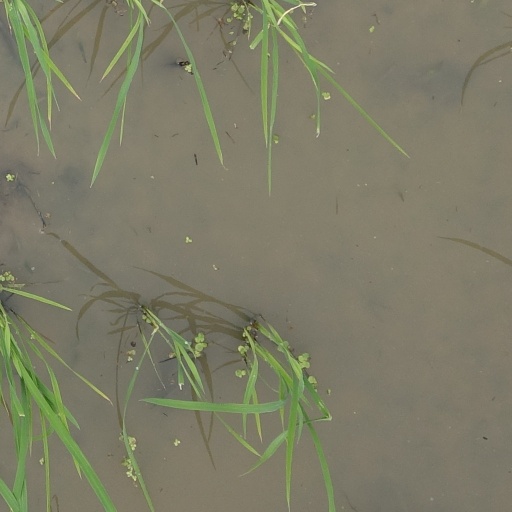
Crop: rice